Second Avenue Subway

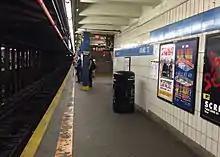
The Grand Street station, built as part of the Chrystie Street Connection, was originally conceived with a possible cross-platform interchange with the Second Avenue Subway.

As the early 1960s progressed, the East Side experienced an increase in development, and the Lexington Avenue Line became overcrowded. In 1962, construction began on a connection between the Manhattan and Williamsburg Bridges and the Sixth Avenue Line. This segment, the Chrystie Street Connection, was first proposed in the 1947 plan as the southern end of the Second Avenue line, which would feed into the two bridges. When opened in November 1967, the connection included the new Grand Street station on the Sixth Avenue Line (another station, 57th Street, opened in July 1968), and introduced the most significant service changes ever carried out in the subway's history. Grand Street, located under Chrystie Street (the southern end of Second Avenue) was designed to include cross-platform transfers between the Sixth Avenue and Second Avenue Lines.